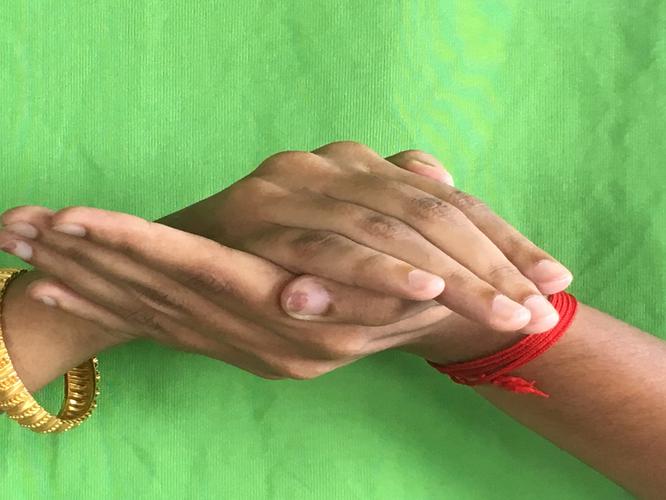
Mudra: Samputa
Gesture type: double_hand